Jardines (company)

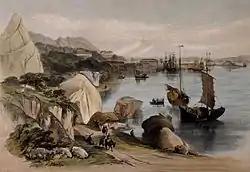
1846 view of Jardine's original building from Causeway Bay, Hong Kong.

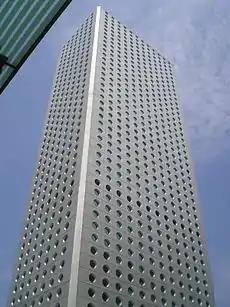
Jardine's headquarters (Jardine House)

The firm of Jardine, Matheson & Company emerged in 1832 from an evolving process of partnership changes in the trading business Cox & Reid, a partnership established in 1782 between John Cox and John Reid, the latter having been agent of the Austrian trading company, Trieste Company.